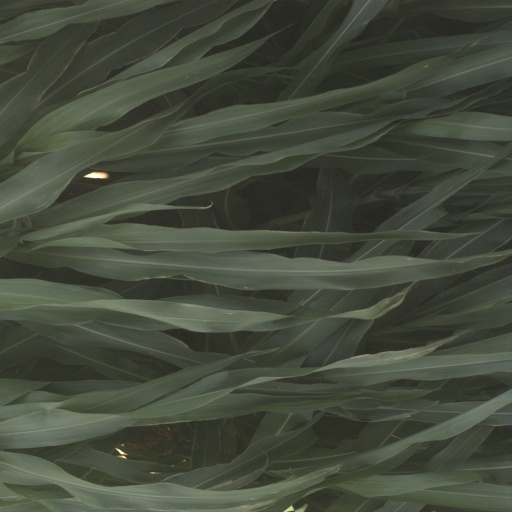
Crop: sorghum